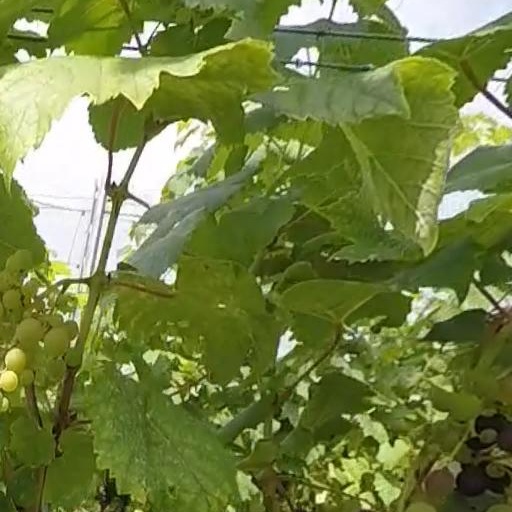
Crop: grape